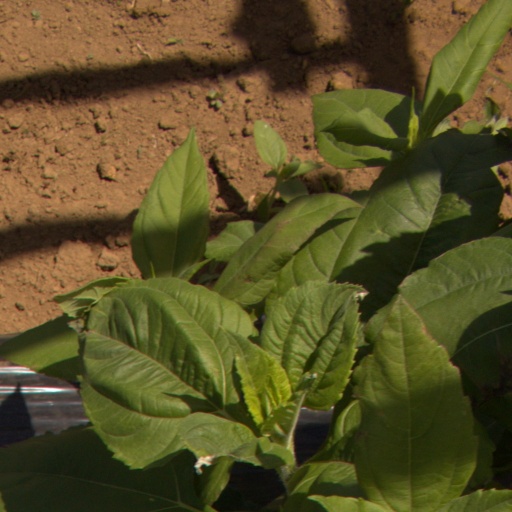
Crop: Jerusalem artichoke